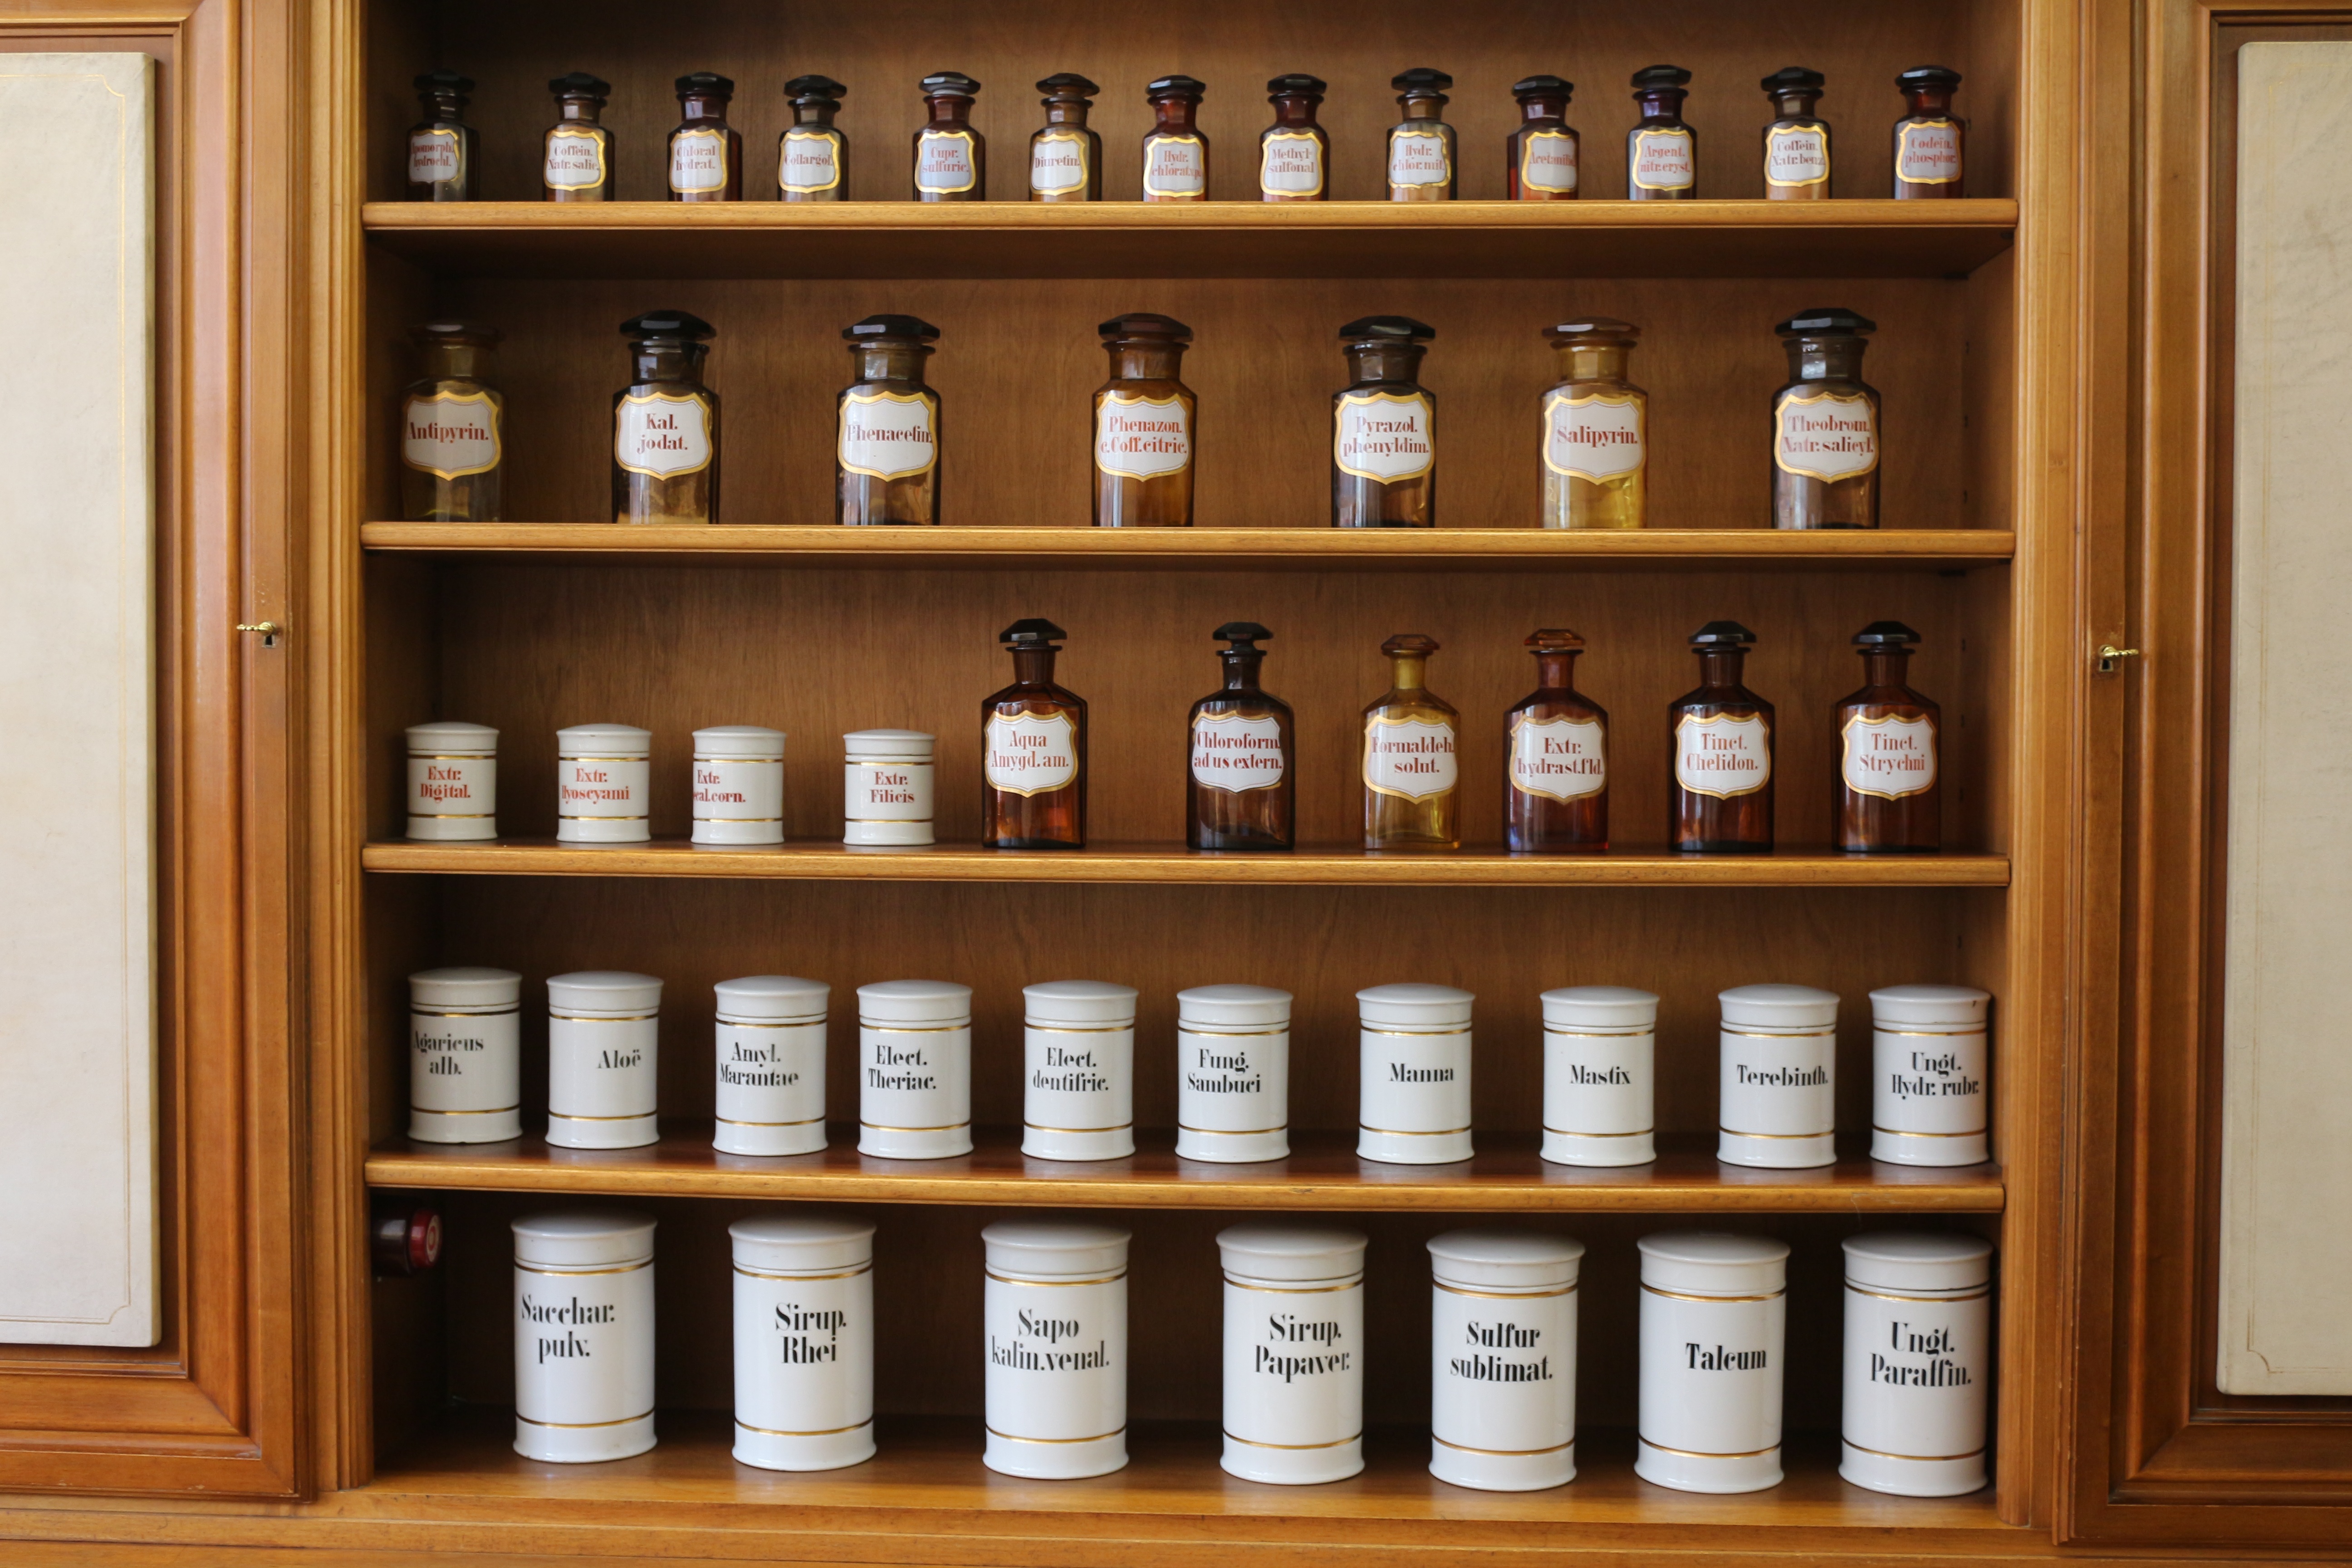
wine, drink, furniture, pharmacy, drug, winery, chemistry, man made object, liquor store, distilled beverage, cabinetry